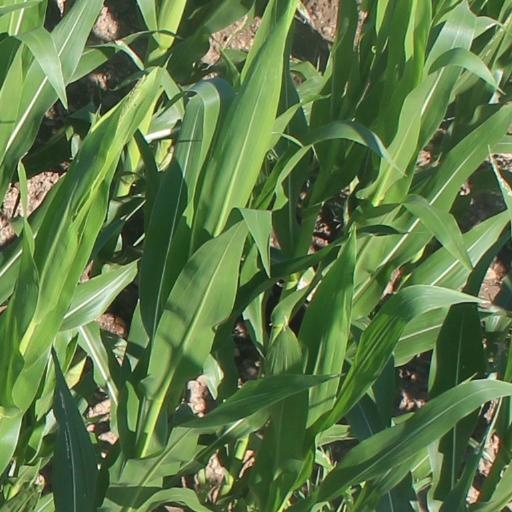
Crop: maize; corn